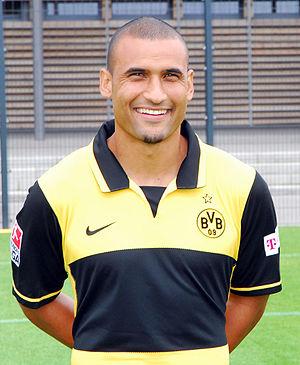
Delron Sebastian Buckley est un footballeur sud-africain qui joue au poste de milieu de terrain.